Tallinn Secondary School of Science

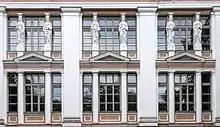
Caryatids on the facade that is facing the Georg Otsa street.

In the years 1999–2000, comprehensive restoration works took place in "Tallinna Reaalkool", which ended in September 2000. The corresponding project was made in 1998-1999 in the project office of "AS Tallinna Restauraator", the authors were architect Katrin Etverk and interior designer Tiiu Lõhmus, and it was implemented by "AS Merko Ehitus". The fourth floor has been added to the building, without changing the historical exterior of the building. As far as possible, the known original color schemes have been restored. The works started in 1999 with the installation of external networks, in parallel, preparations for external finishing works and the construction of new staircases were started, demolition work was done indoors and structures were opened.